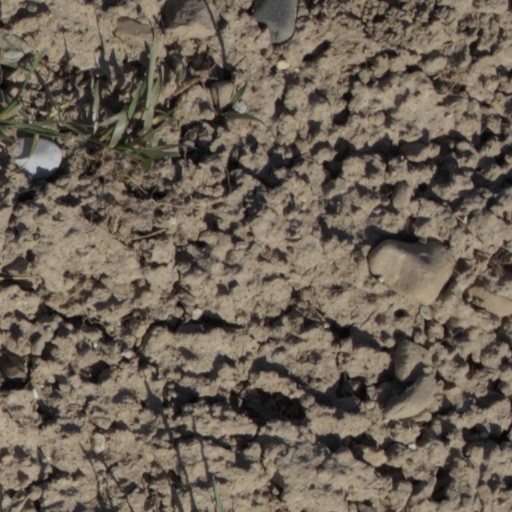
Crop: wheat